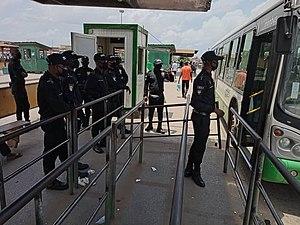
La pandémie de Covid-19 en Côte d'Ivoire est identifiée depuis le 11 mars 2020, date à laquelle le premier cas de Covid-19 est confirmé sur le territoire. Cette maladie virale est causée par le SARS-CoV-2.